Sierras de Córdoba

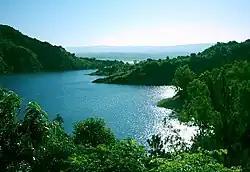
Lake Los Molinos in the Paravachasca valley.

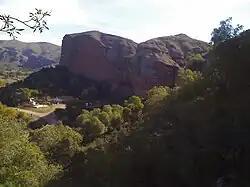
Formation of rocks, in Ongamira Valley

The Sierras de Córdoba is a mountain range in central Argentina, located between the Pampas to the east and south and the Chaco to the north and east. Most of the range is located in Córdoba Province, except for the southwestern margin which is in San Luis Province.